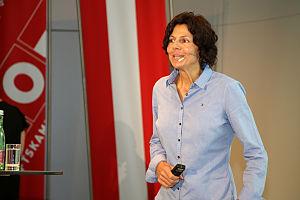
Gerlinde Kaltenbrunner, née le 13 décembre 1970, est une alpiniste autrichienne. Elle est devenue la première femme à avoir gravi les quatorze sommets de plus de 8 000 mètres sans assistance respiratoire et sans porteur après avoir atteint le sommet de l'Everest le 24 mai 2010 puis le K2 le 23 août 2011 après six tentatives infructueuses sur cette montagne.